Question: What time is it?
Tambaya: Da ƙarfe nawa yanzu?
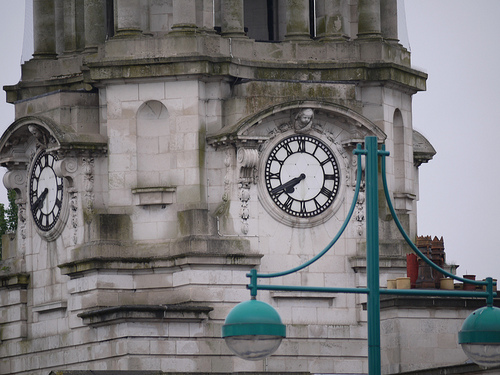
Answer: 07:40:00
Amsa: 07:40:00